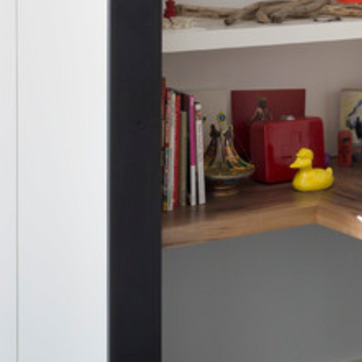
Material: paper